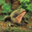
Label: frog